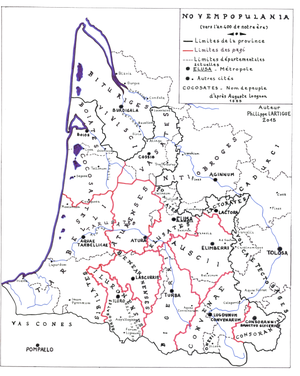
Carte de la Novempopulanie en l'an 400, d'après Auguste Longnon.Euskara: Novempopulaniako mapa, 400. urtean, Auguste Longnon-en arabera
Les Aquitains, parfois qualifiés de peuples proto-basques, sont un ensemble de peuples protohistoriques et de l'Antiquité situés entre les Pyrénées occidentales, la rive gauche de la Garonne et l'océan Atlantique.
Les Tarbelles étaient un peuple aquitain centré sur Aquae Tarbellicae. Situés sur les bords de l'océan Atlantique, ils occupaient un territoire qui va aujourd'hui du sud des Landes, au Pays basque français actuel, de la Chalosse, aux vallées de l'Adour, des gaves de Pau et d'Oloron.